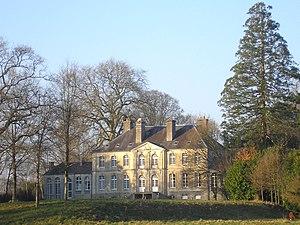
La Terrette est une rivière française de Normandie, affluent de la Taute et sous-affluent de la Douve, dans le département de la Manche.
Carantilly est une commune française, située dans le département de la Manche en région Normandie, peuplée de 638 habitants.
Le château de Carantilly est un édifice situé à Carantilly, en France.